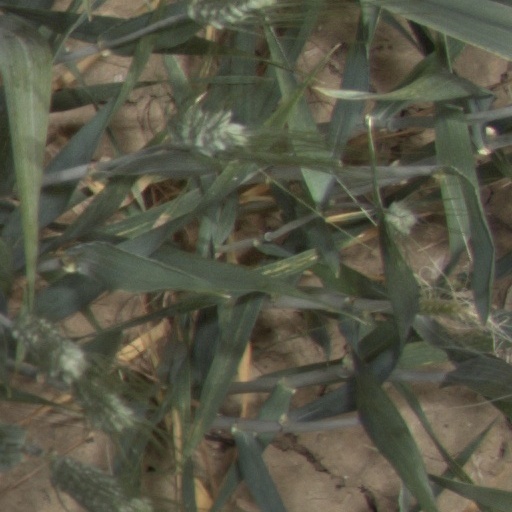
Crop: wheat